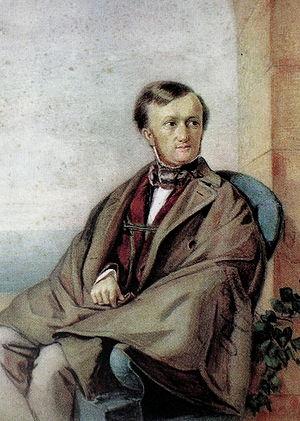
Giacomo Meyerbeer, de son vrai nom Jakob Liebmann Meyer Beer, est un compositeur allemand de confession juive né à Tasdorf, près de Berlin, le 5 septembre 1791 et mort à Paris le 2 mai 1864.
Le Prophète est un grand opéra en cinq actes de Giacomo Meyerbeer sur un livret d'Eugène Scribe et Émile Deschamps d'après l'Essai sur les mœurs et l'esprit des nations de Voltaire. L’intrigue est basée sur la vie de Jean de Leyde, chef protestant des anabaptistes et auto-proclamé « roi de Sion ». L’action se déroule au XVIᵉ siècle à Dordrecht en Hollande et à Münster en Allemagne.